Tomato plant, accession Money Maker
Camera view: bottom (45 deg); turntable rotation: 30 degrees
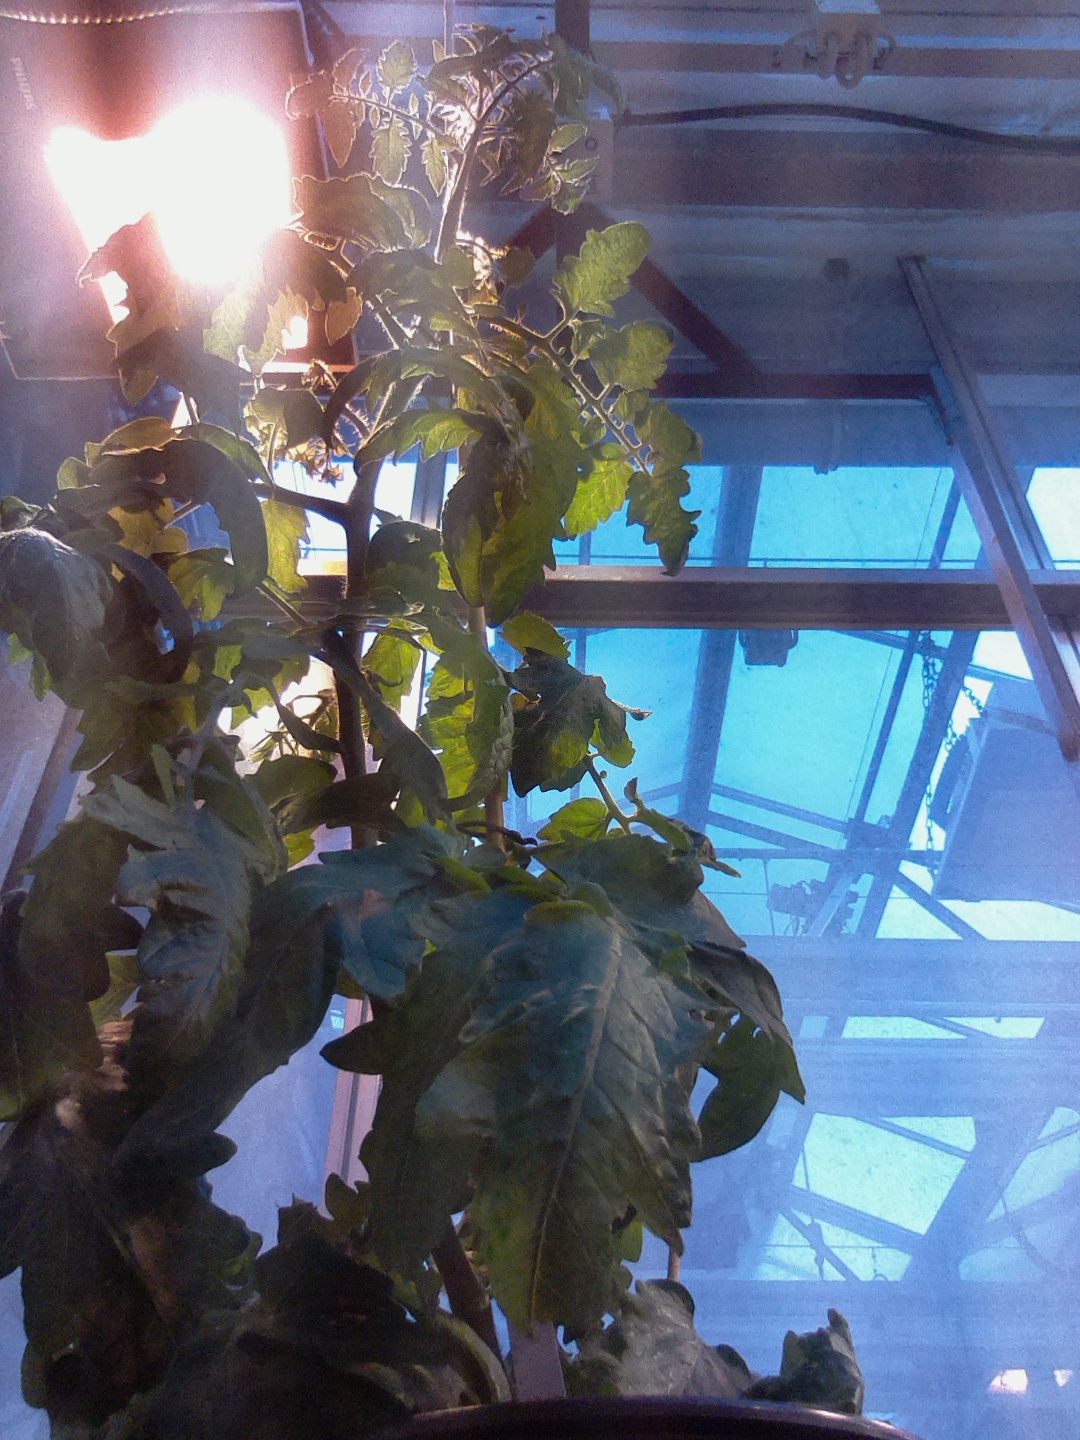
BBCH growth stage 67: Full flowering, 70%-80% of flowers open, more petals falling